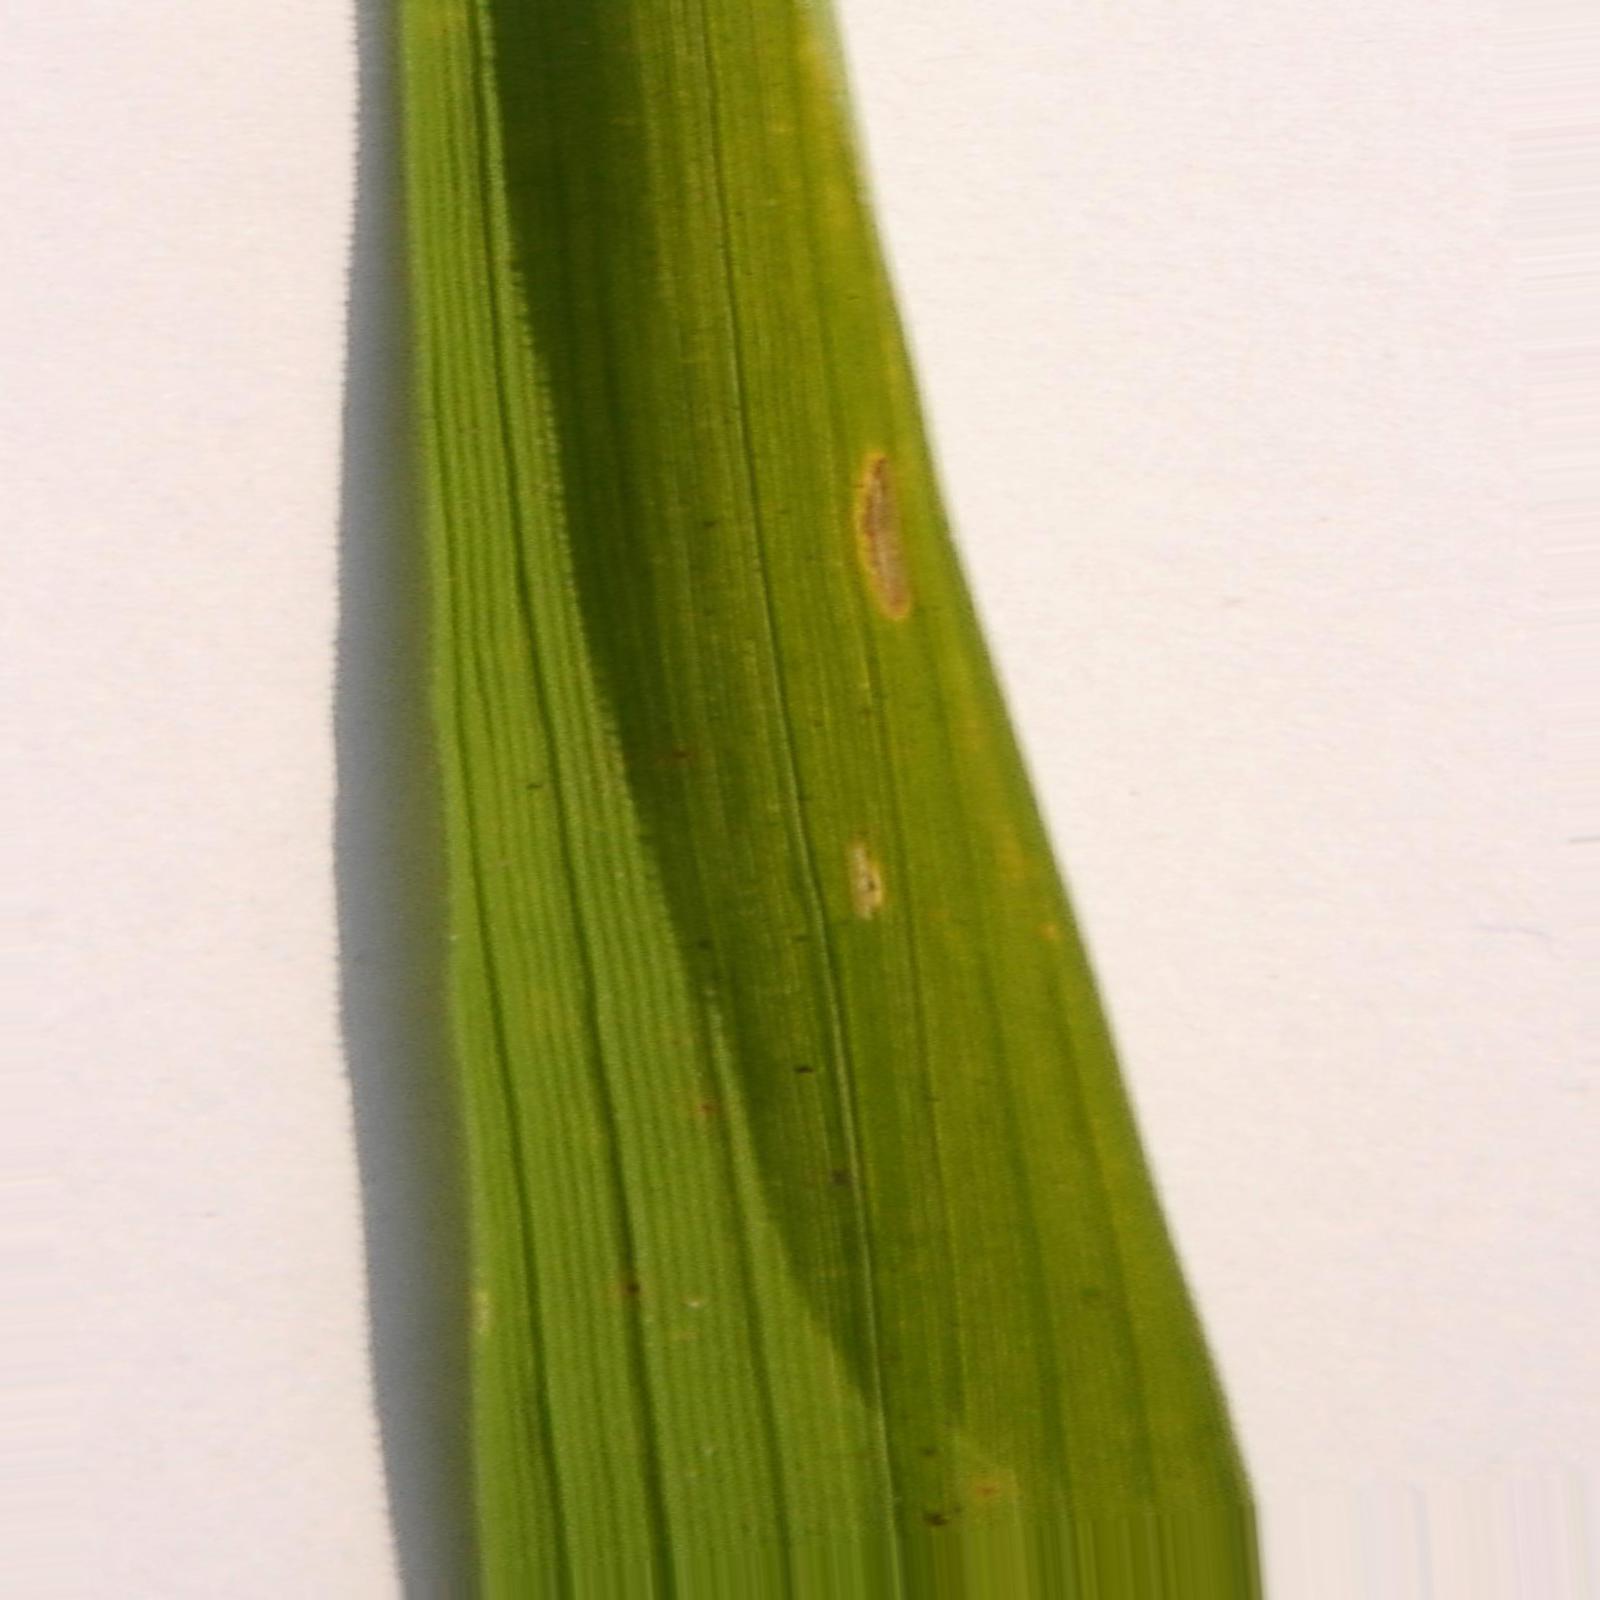
Nhãn: Bệnh Bạc lá (Bacterial leaf blight)